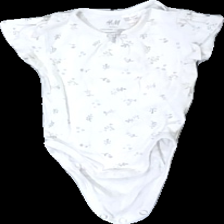
View: front
Type: Top
Category: Children
Brand: H&M
Colors: White, Green, Pink, Multicolor
Material: 100% cotton
Pattern: Floral print
Cut: Regular, C-collar
Size: 62
Season: All
Stains: Minor
Price range: <50
Recommended usage: Export